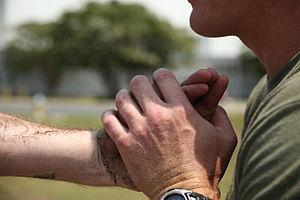
Cet article présente une liste de termes utilisés en combat libre.
Le programme Martial Arts Marine Corps est un système de combat développé par le United States Marine Corps permettant de combiner des techniques de close combat traditionnelles et nouvelles en les combinant avec une formation morale pour constituer un éthos du guerrier. Le programme, qui a débuté en 2001, permet de former les Marines au combat à mains nues, aux armes blanches, aux armes de circonstance et aux techniques avec baïonnette. Il met également l'accent sur le développement mental et le caractère, y compris l'utilisation responsable de la force, le leadership et le travail d'équipe.